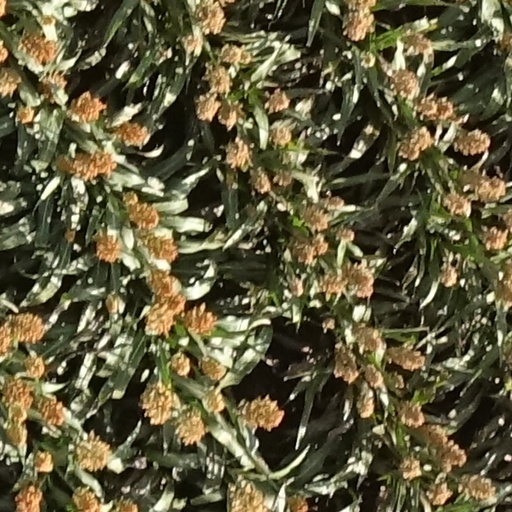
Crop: sorghum